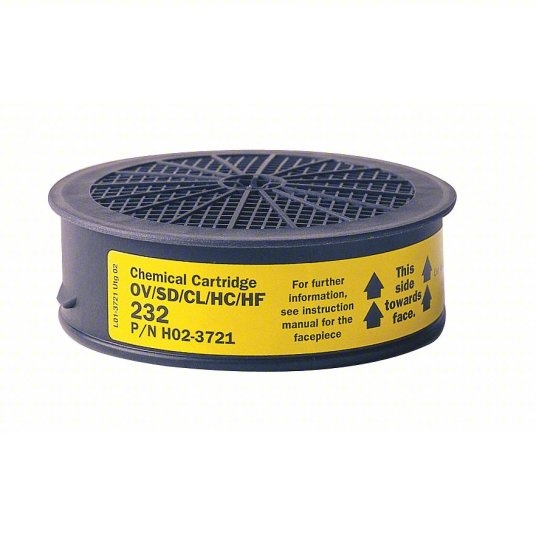
Sundstrom OV Filter Sr232
Brand: Sundstrom
NIOSH RatingChlorine (CL); Hydrogen Chloride (HC); Hydrogen Fluoride (HF); Organic Vapor (OV); Sulfur Dioxide (SD) Respirator Cartridge TypeAir Purifying Respirator Respirator Connection TypePush to Connect StandardsNIOSH 42 CFR 84 Product TypeCartridge UNSPSC46182005 Country of OriginSweden (subject to change) Product Description These filters and cartridges are compatible with Sundstrom reusable respirators. Particulate filters and vapor cartridges are NIOSH-rated and installed in reusable half-mask or full-face respirators to filter out airborne contaminants. They are selected based on the environment and type of respiratory hazards that need to be filtered. They can be changed out when they become dirty or when the type of contaminant changes. Filters and cartridges are compatible with a specific brand and mask model
Category: Business & Industrial > Work Safety Protective Gear > Gas Mask & Respirator Accessories > Combination Cartridges